Queen's Rangers

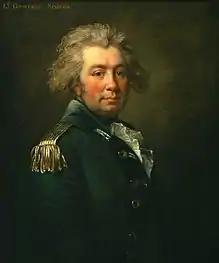
Lieutenant Colonel John Graves Simcoe

When the American Revolutionary War broke out in 1775, about fifty Loyalist regiments were raised, including the Butler's Rangers, the King's Royal Regiment, and the Maryland and Pennsylvania Loyalists. Robert Rogers again raised a unit, this time in New York (mostly from Loyalists living in Westchester and Long Island), from western Connecticut, and with men from the Queen's Loyal Virginia Regiment. The new unit was named in honour of Queen Charlotte. It first assembled on Staten Island in August 1776 and grew to 937 officers and men, organized into eleven companies of about thirty men each, and an additional five troops of cavalry.